Torn (TV series)

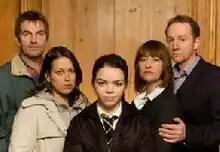
The two families of Torn

Torn is a three-part original television drama series, which was broadcast on ITV from 19 September 2007 to 3 October 2007.